Footwear

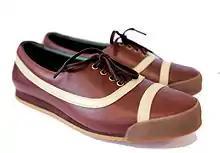
Sneakers are a type of footwear.

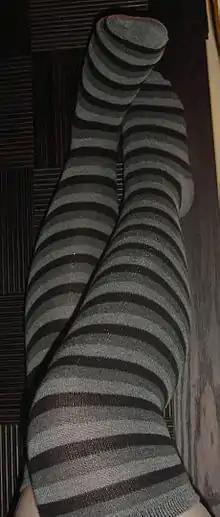
A pair of long thigh-high socks

Footwear refers to garments worn on the feet, which typically serve the purpose of protection against adversities of the environment such as wear from rough ground; stability on slippery ground; and temperature.